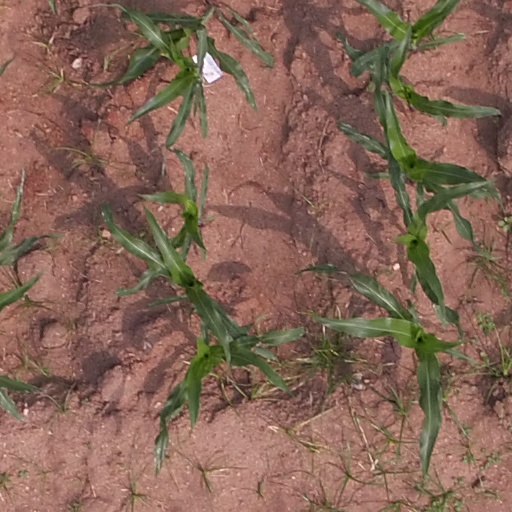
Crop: maize; corn